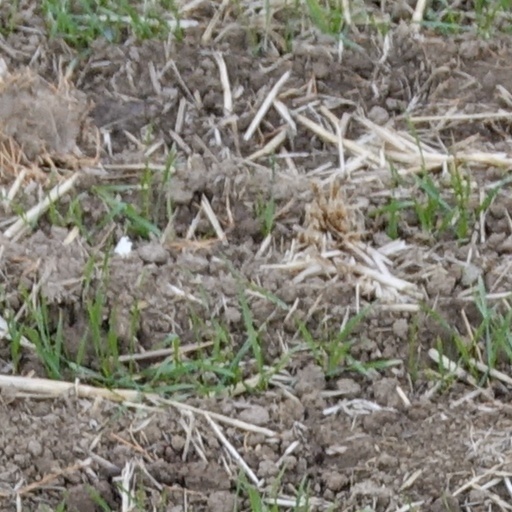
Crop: wheat